Bont Dolgadfan

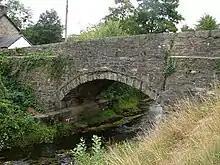
Bont Dolgadfan Bridge

Bont Dolgadfan or Bontdolgadfan is a small village off the B4518 road in Powys, Wales. It is part of the community of Llanbrynmair and forms a community ward for elections to the community council.